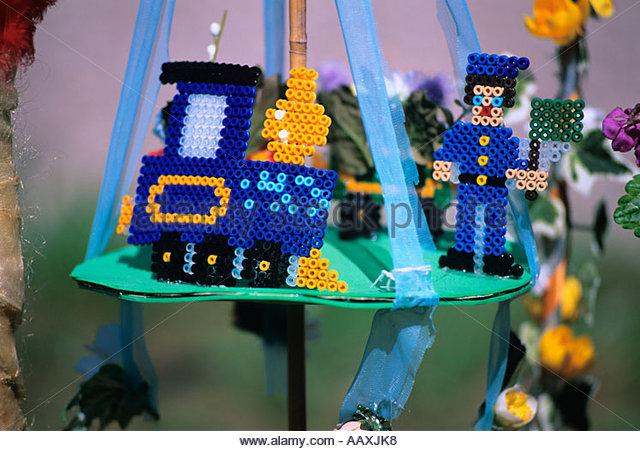
railways and trains made of lego or straws in a toy naive fashion
Relation: Visible, Subjective